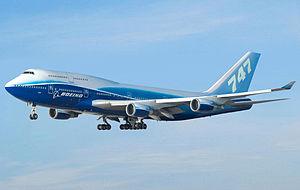
Cet article intitulé 2016 en radio en France est une synthèse de l'actualité du média radio en France pour l'année 2016. On ne retiendra en général que l'actualité des radios de caractère national ou international, afin de ne pas se perdre dans les détails des radios locales.